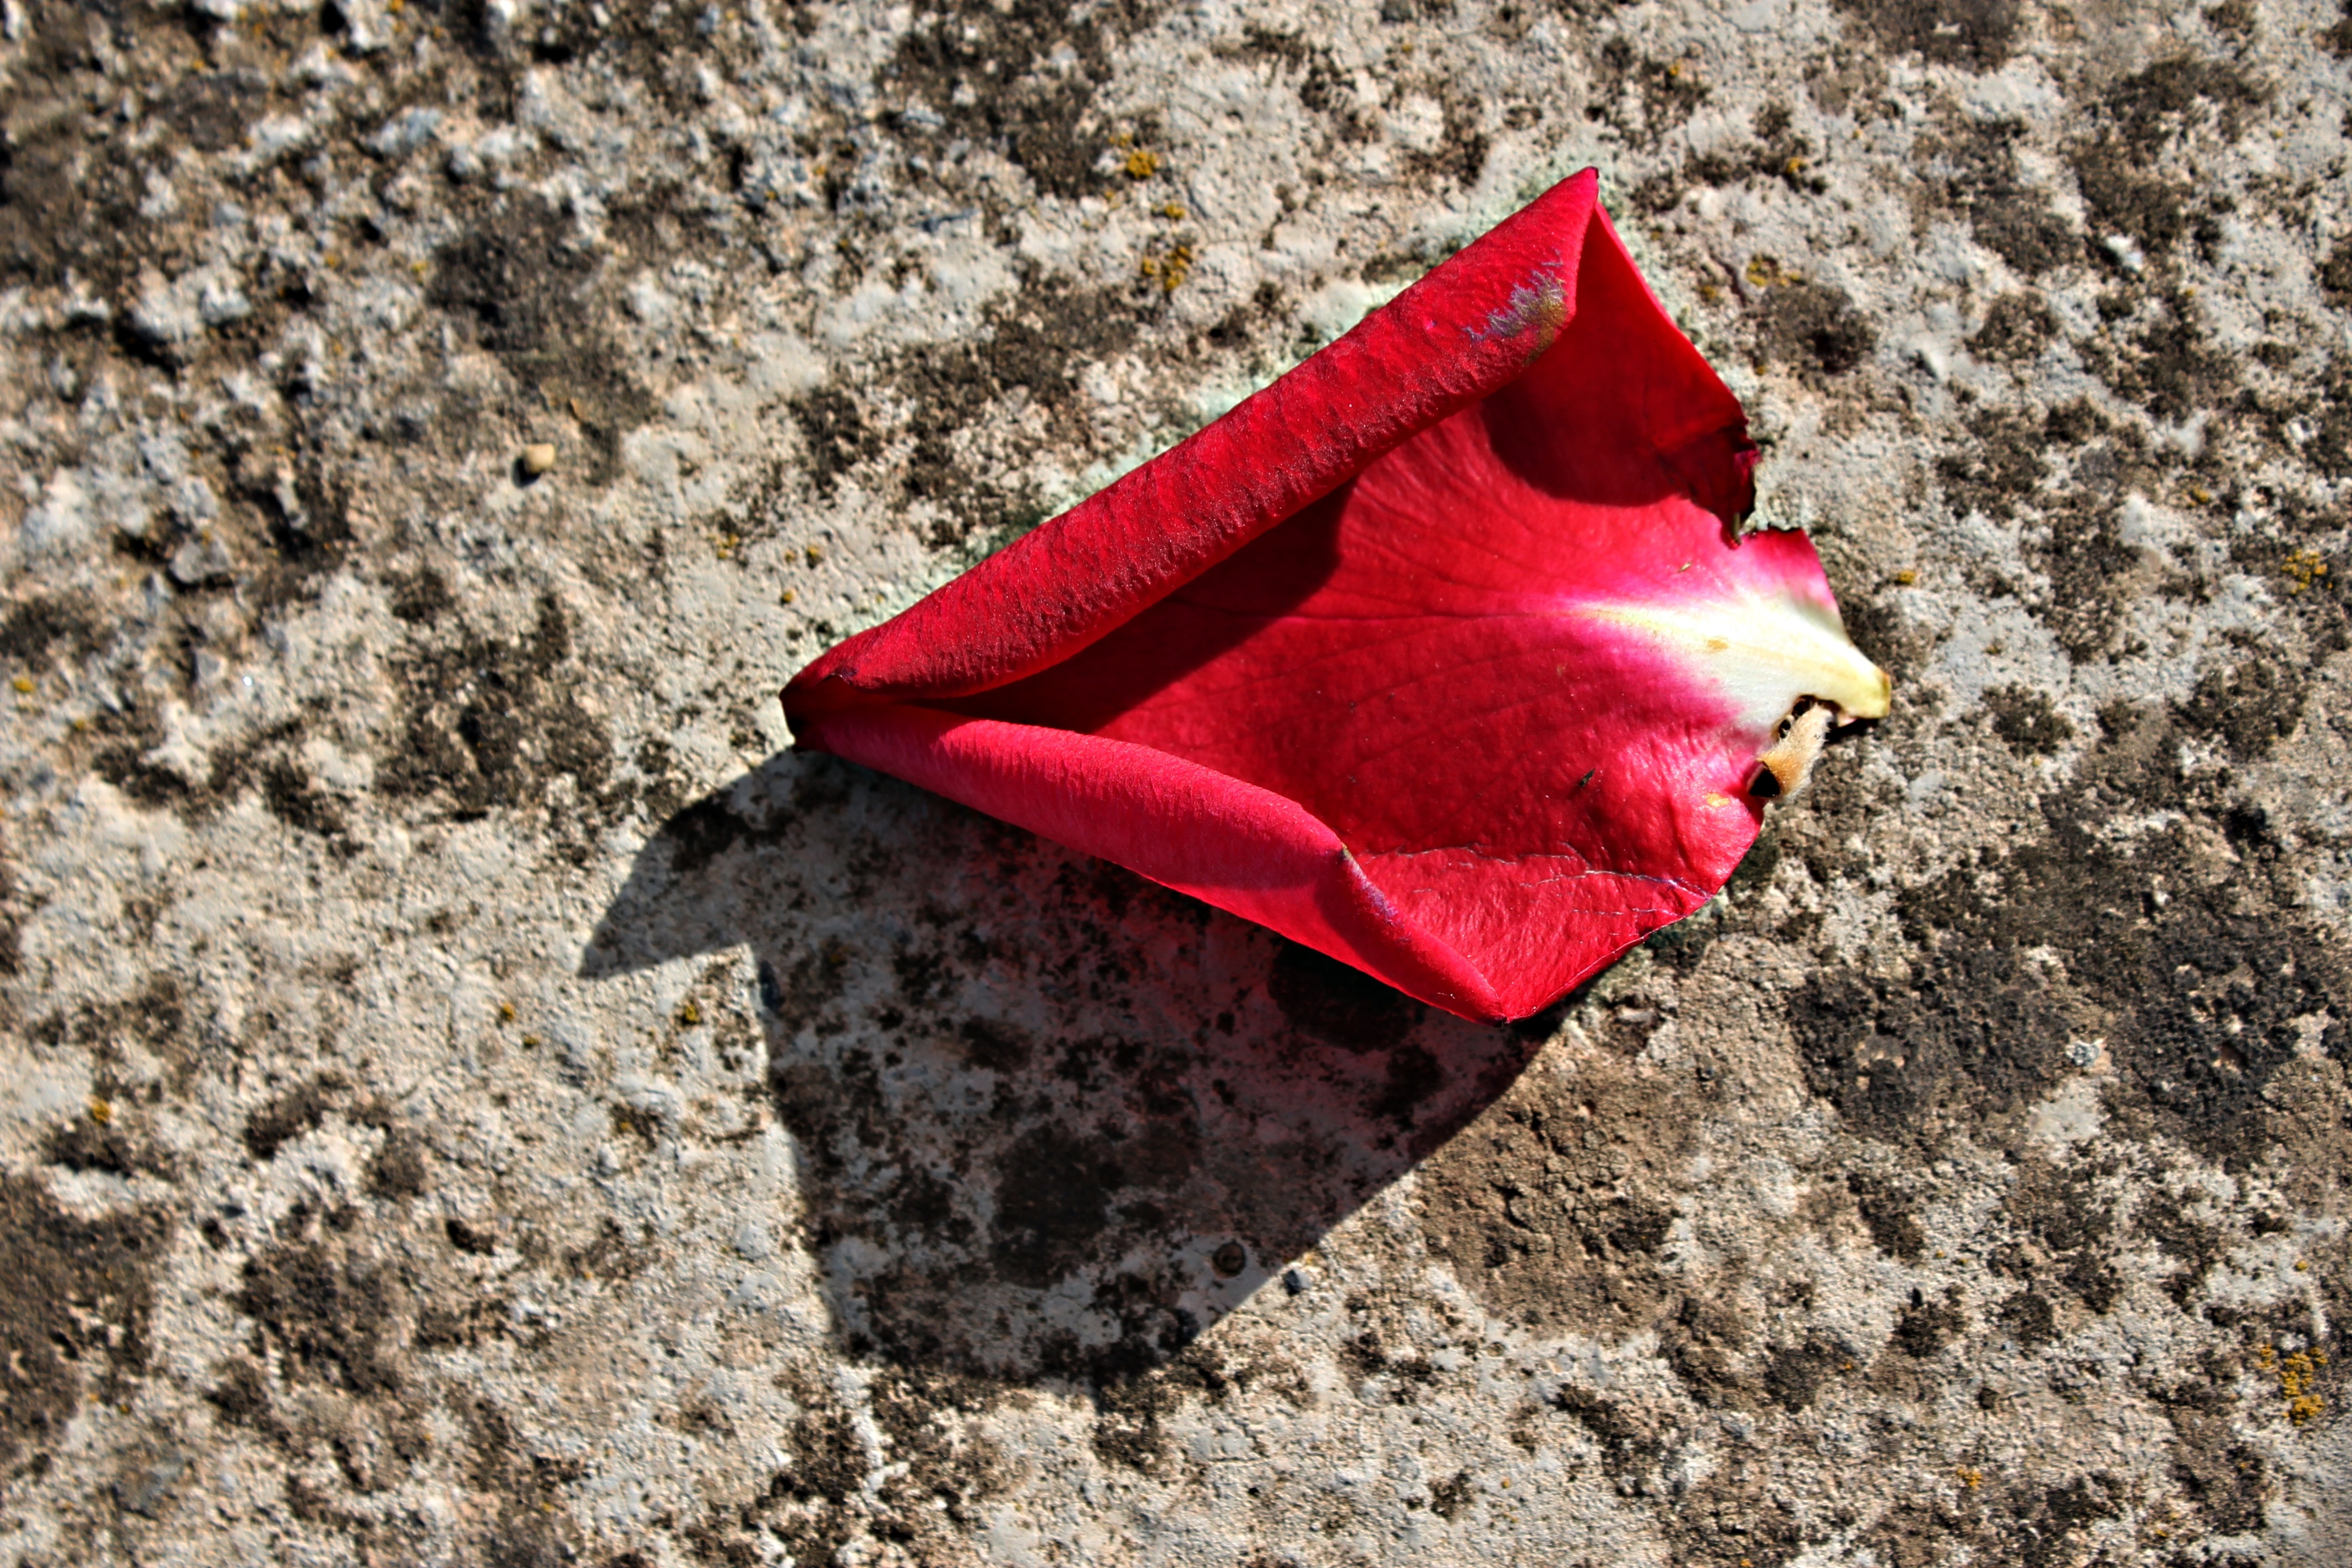
plant, sunset, leaf, flower, petal, red, color, macro, soil, flora, still life, dead flower, rosa, shading, macro photography, dry petal